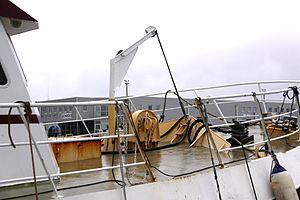
Le gaillard avant (avec son brise-lames et une potence) du chalutier ""Paphido II"" amarré dans le port de pêche de Chef de Baie. Ce bateau de pêche (chalutier hauturier) a été construit en 1989. Il mesure 18 mètres de long et la puisssance de sa machine est de 323 kw. Sa coque est en métal. Immatriculation: LR 726712. La Rochelle, Charente Maritime, France."
Un brise-lames est une construction du type épis, digue ou jetée, établie devant un port, une zone aménagée, une plage ou un littoral vulnérable à l'érosion.